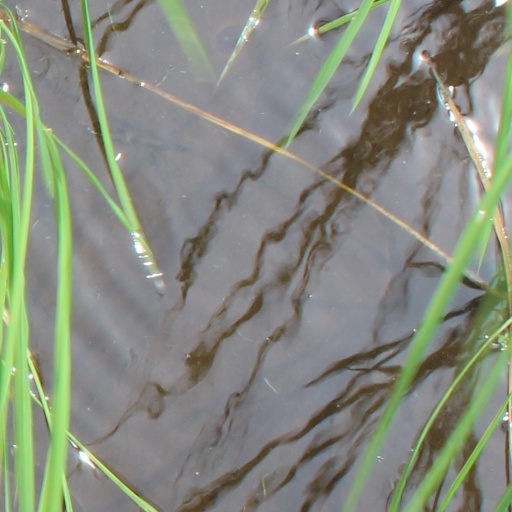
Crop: rice